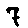
Label: 7